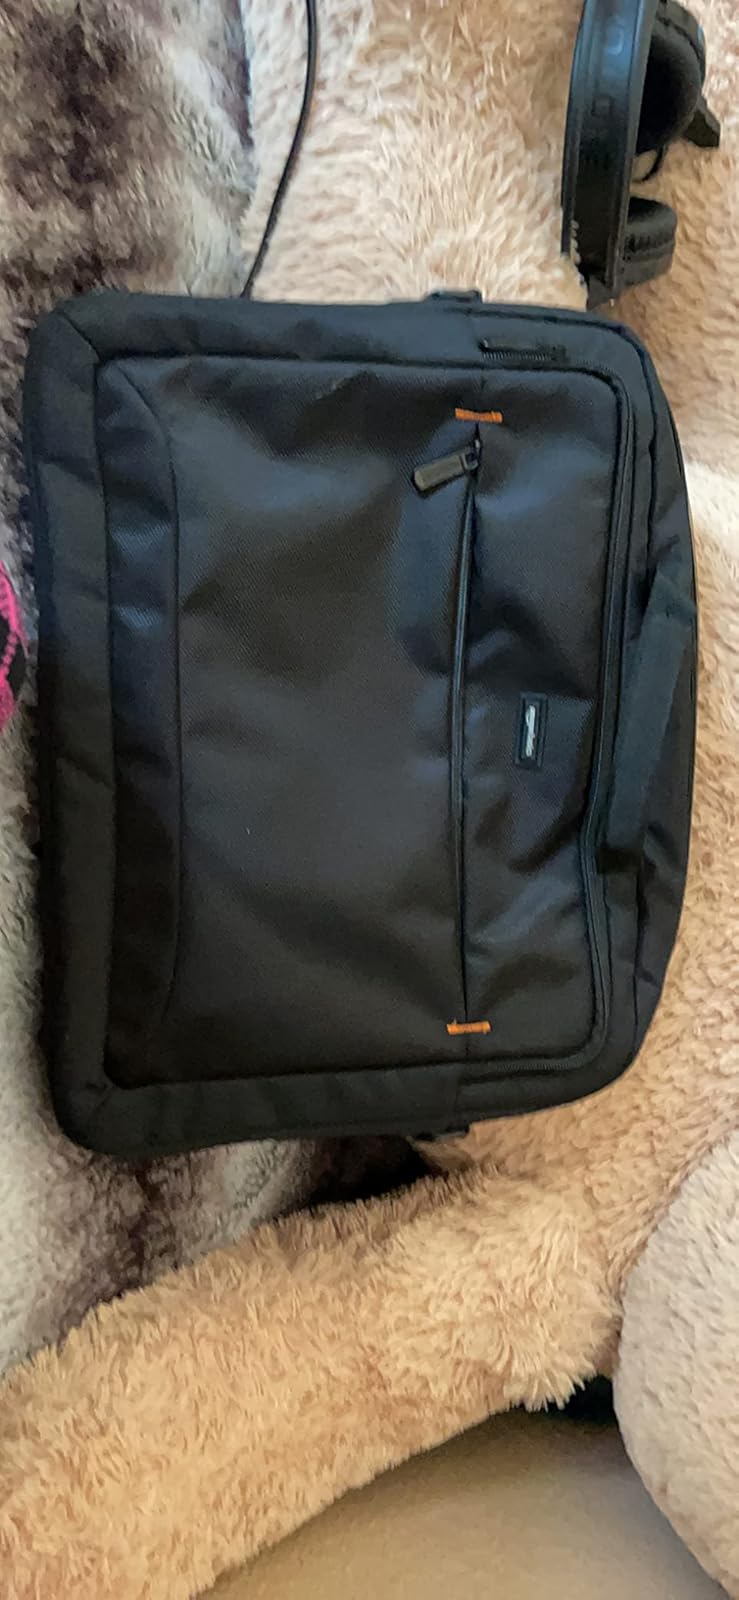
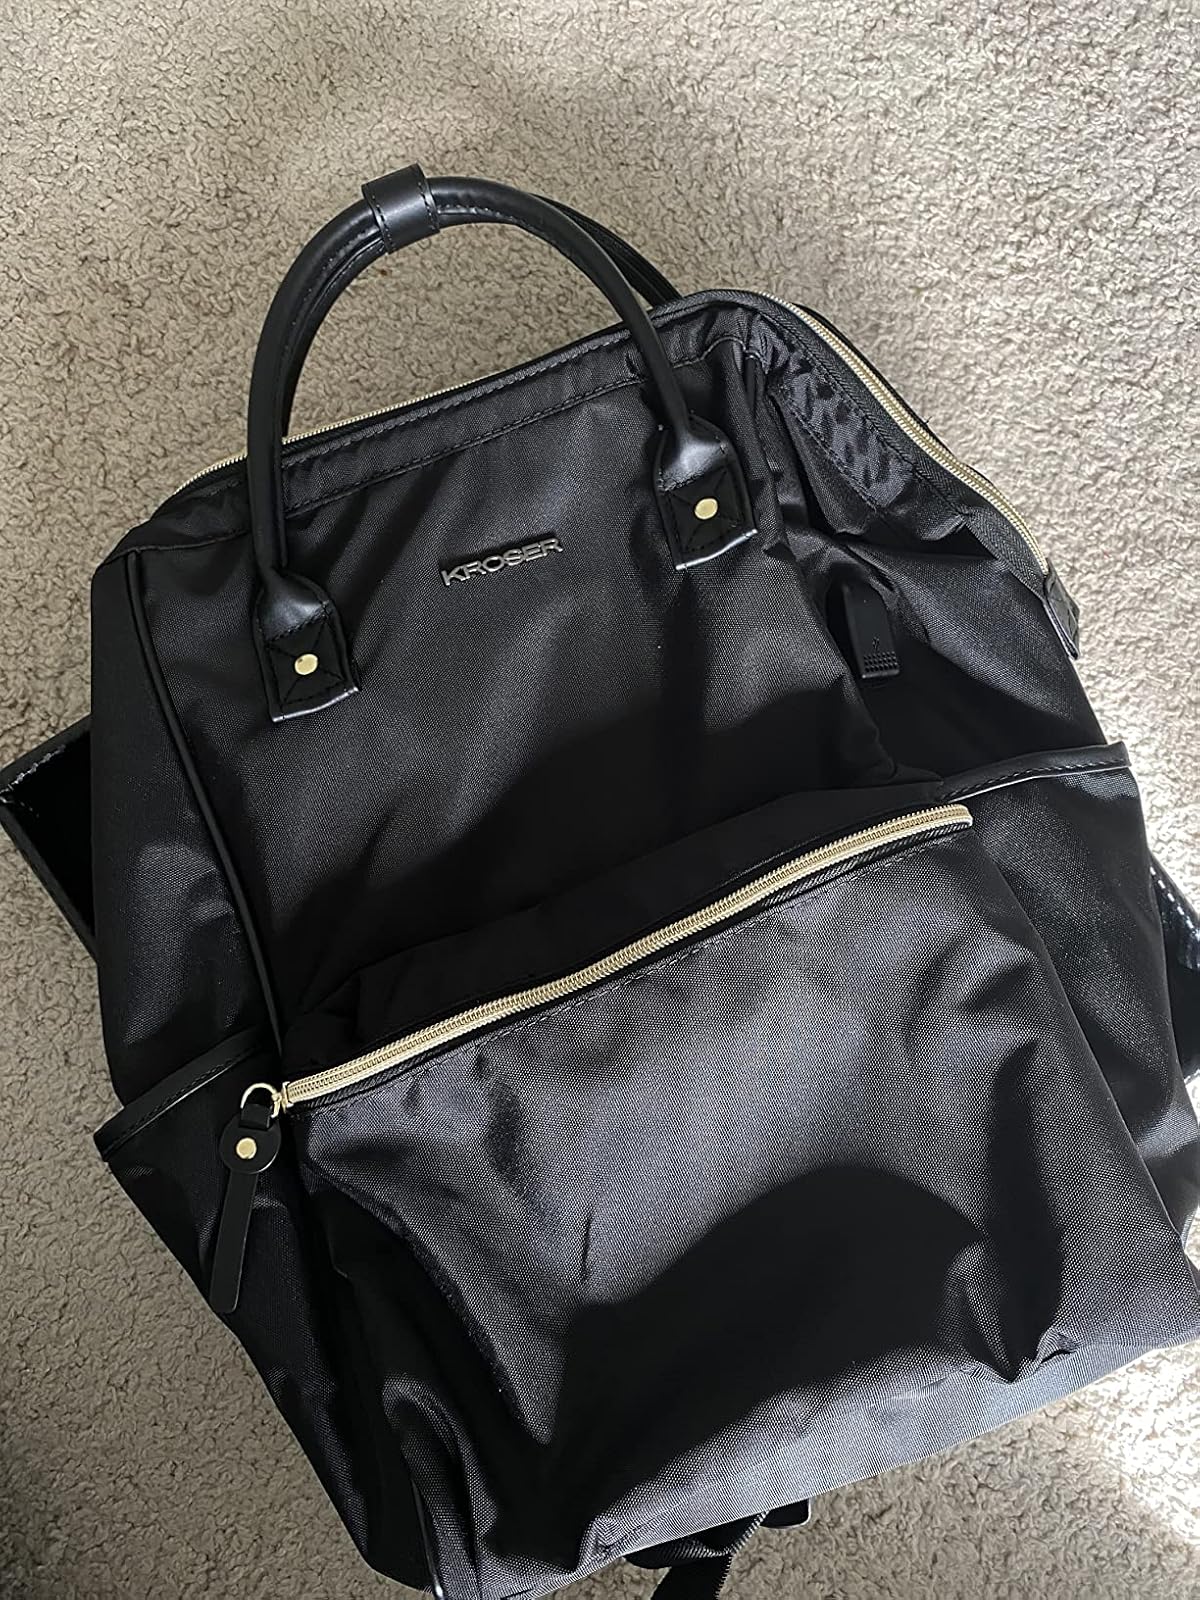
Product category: bag
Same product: no